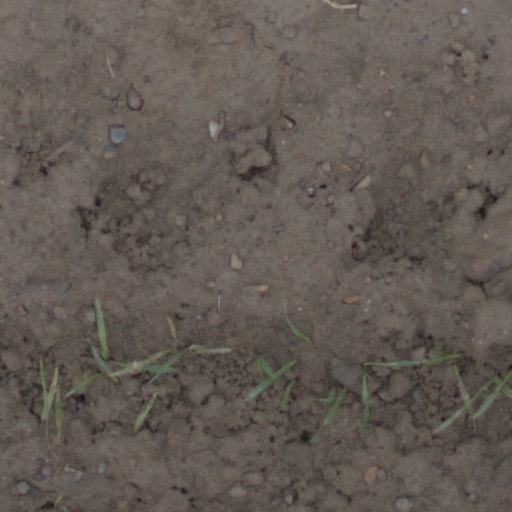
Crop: wheat